Beat Richner

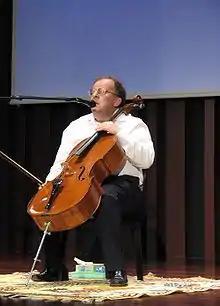
Beat Richner

Beat Richner (13 March 1947 – 9 September 2018) was a Swiss pediatrician, cellist and founder of children's hospitals in Cambodia. He created the Kantha Bopha Foundation in Zürich in 1992 and became its head. Along with another expatriate, he oversaw and ran the predominantly Cambodian-staffed hospitals. As both a cellist and a medical doctor, Richner was known by patients, audiences, and donors as "Beatocello".